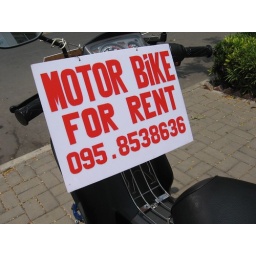
Can rent bike in VN to go around or to pick up girls